Patranomodon

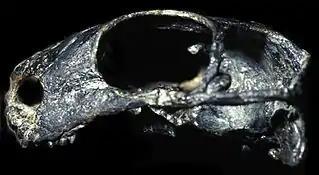
"Patranomodon" holotype

The skull fossil of "Patranomodon" was found in the "Eodicynodon" Assemblage Zone of South Africa, belonging to the lowest biozone of the Beaufort Group. The Beaufort Group time period extends from the middle of the Permian to the early Triassic period. It is one of the three main subdivisions of the Karoo Supergroup in what today is southern Africa. Rubidge and Hopson were the first to discover the skull of "Patranomodon". These paleobiologists also named "Patranomodon" and were the first to publish literature on it starting in 1990. The most abundant remains of "Patranomodon" were found on the Eastern Cape of South Africa; however, fossil parts were also found in Europe, China, as well as India, which indicated migration occurring among these terrestrial creatures. The paleontologist John Nyaphuli collected the fossil of this creature in South Africa and gave it the species name of ""Patranomodon nyaphuli"".